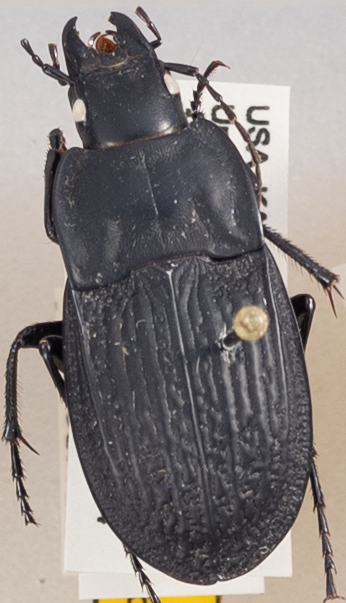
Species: Dicaelus sculptilis sculptilis
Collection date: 2019-05-14
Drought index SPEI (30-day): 1.28
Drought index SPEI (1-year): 0.39
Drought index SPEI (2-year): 0.086